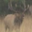
Label: deer